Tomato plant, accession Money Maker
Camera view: vertical (180 deg); turntable rotation: 270 degrees
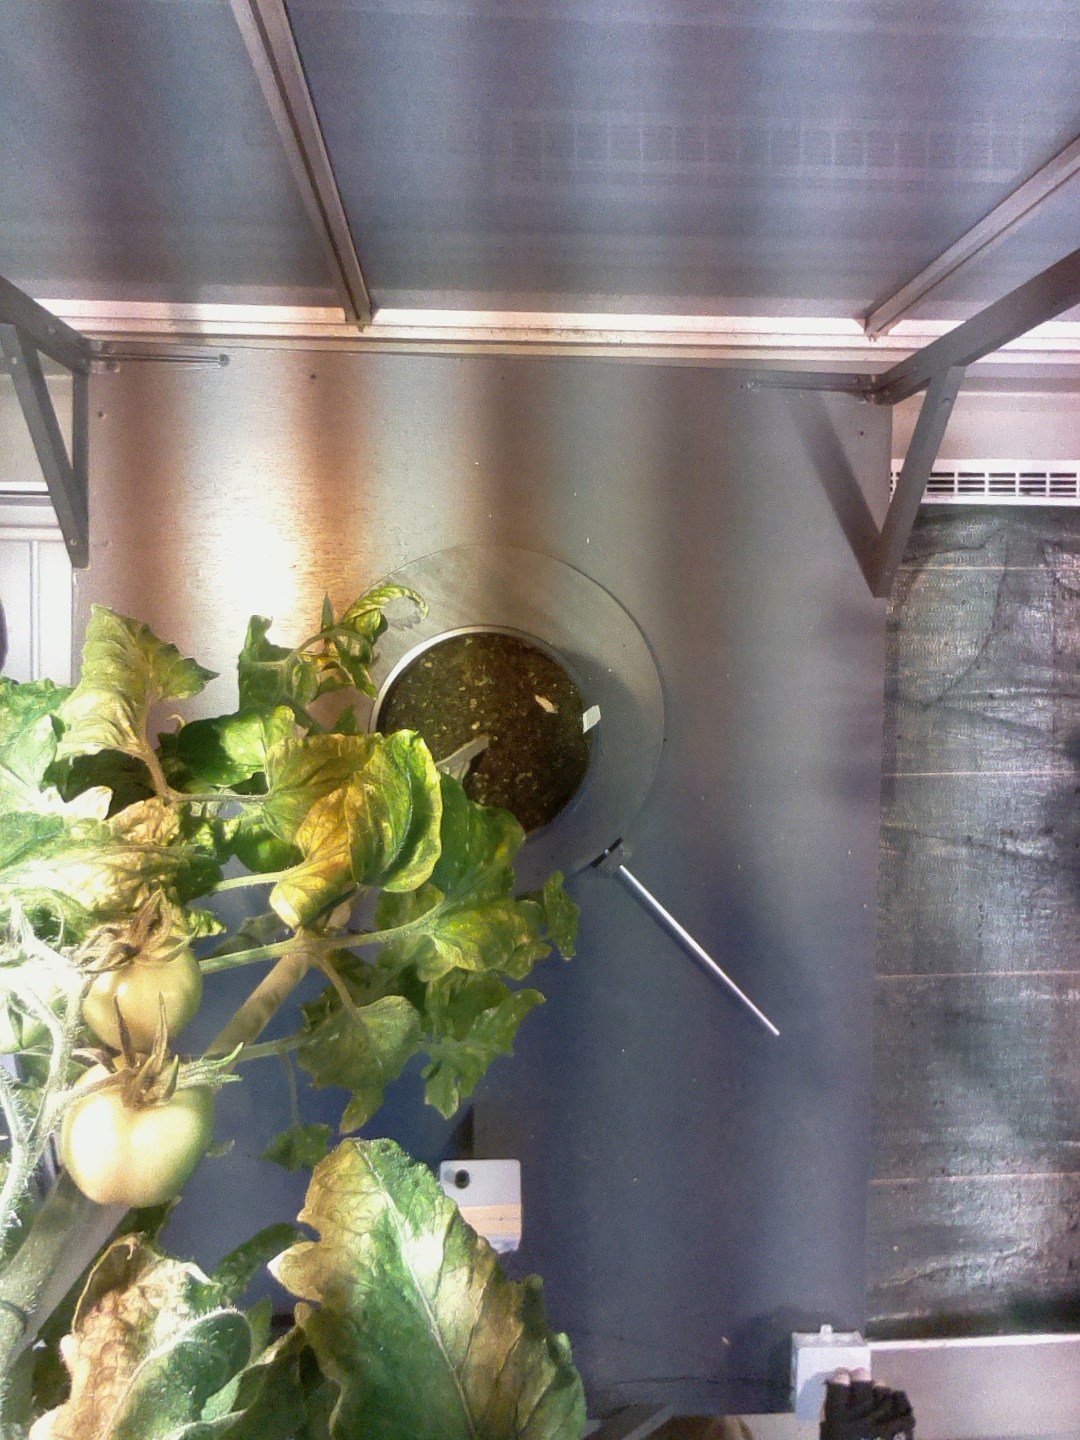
BBCH growth stage 76: 60%-70% of final fruit size